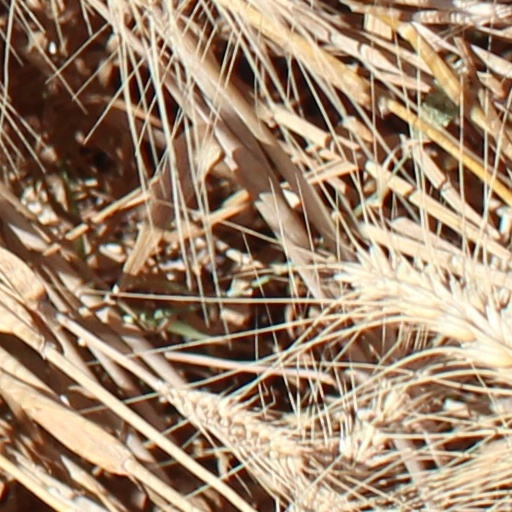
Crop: wheat